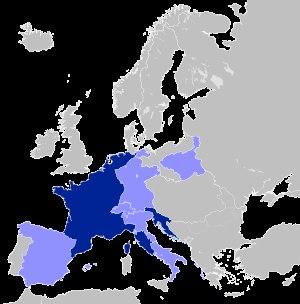
L'histoire de France commence avec les premières occupations humaines du territoire correspondant au pays actuel. Aux groupes présents depuis le Paléolithique et le Néolithique, sont venues s'ajouter, à l'Âge du bronze et à l'Âge du fer, des vagues successives de Celtes, puis au IIIᵉ siècle de peuples germains et au IXᵉ siècle de scandinaves appelés Normands.
Les guerres napoléoniennes sont en partie le prolongement des guerres engendrées par la Révolution française de 1789, et durèrent tout au long du Premier Empire de Napoléon. Il n’existe pas de consensus sur leur point de départ. Certains considèrent qu’elles commencent quand le général Bonaparte prend le pouvoir, en novembre 1799. D’autres prolongent les guerres de la Révolution française jusqu’en 1802, et estiment que la déclaration de guerre du Royaume-Uni à la France en 1803, après la courte période de paix qui suit le traité d'Amiens, est le point de départ des guerres napoléoniennes.
L’histoire militaire de la France couvre deux millénaires d'histoire à travers la France, l'Europe et les anciennes colonies françaises.
Napoléon Bonaparte, né le 15 août 1769 à Ajaccio et mort le 5 mai 1821 sur l'île Sainte-Hélène, est un militaire et homme d'État français, premier empereur des Français, du 18 mai 1804 au 6 avril 1814 et du 20 mars au 22 juin 1815, sous le nom de Napoléon Iᵉʳ.